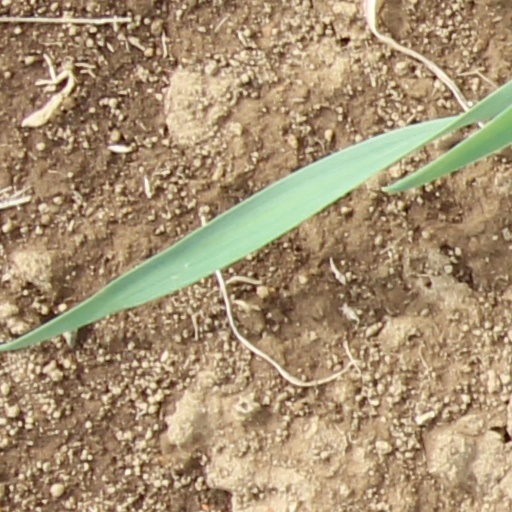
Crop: wheat